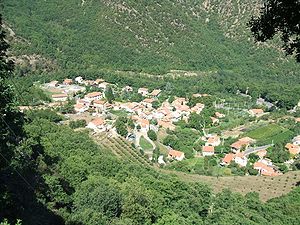
Casteil
Casteil er en by og kommune i departementet Pyrénées-Orientales i Sydfrankrig.